Emmanuel Eboué

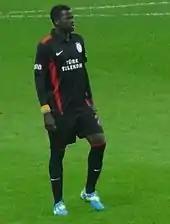
Eboué playing for Galatasaray in 2012

At the start of the 2011–12 season, Eboué lost his squad number to new signing Gervinho, who was given the number 27 shirt upon his arrival, which left Eboué's future at the club unclear. On 16 August 2011, Eboué completed a move to Turkish club Galatasaray for €3.5 million in 4-year contract (worth €2.35M a season plus bonus). Following his move to Galatasaray, Eboué revealed that manager Arsène Wenger told him he would have few first-team opportunities and to listen to interest to join the Turkish side. On 11 September 2011, Eboué made his debut in the clubs shirt in a 2–0 loss against İstanbul Büyükşehir Belediyesi.